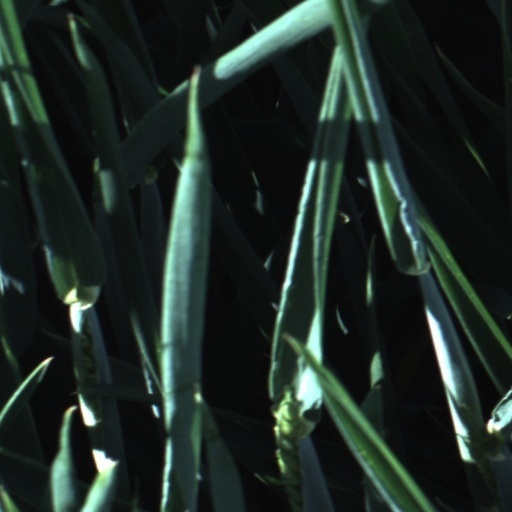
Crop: wheat